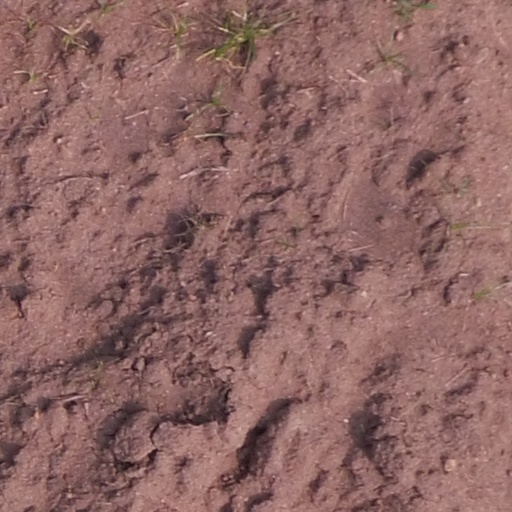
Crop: maize; corn